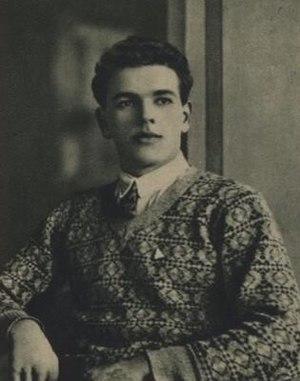
Rudolf Burkert est un ancien sauteur à ski et un spécialiste du combiné nordique tchèque.